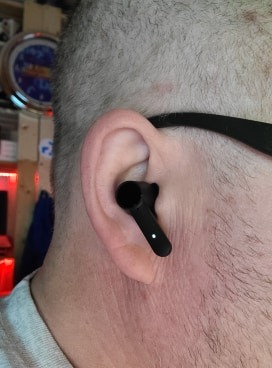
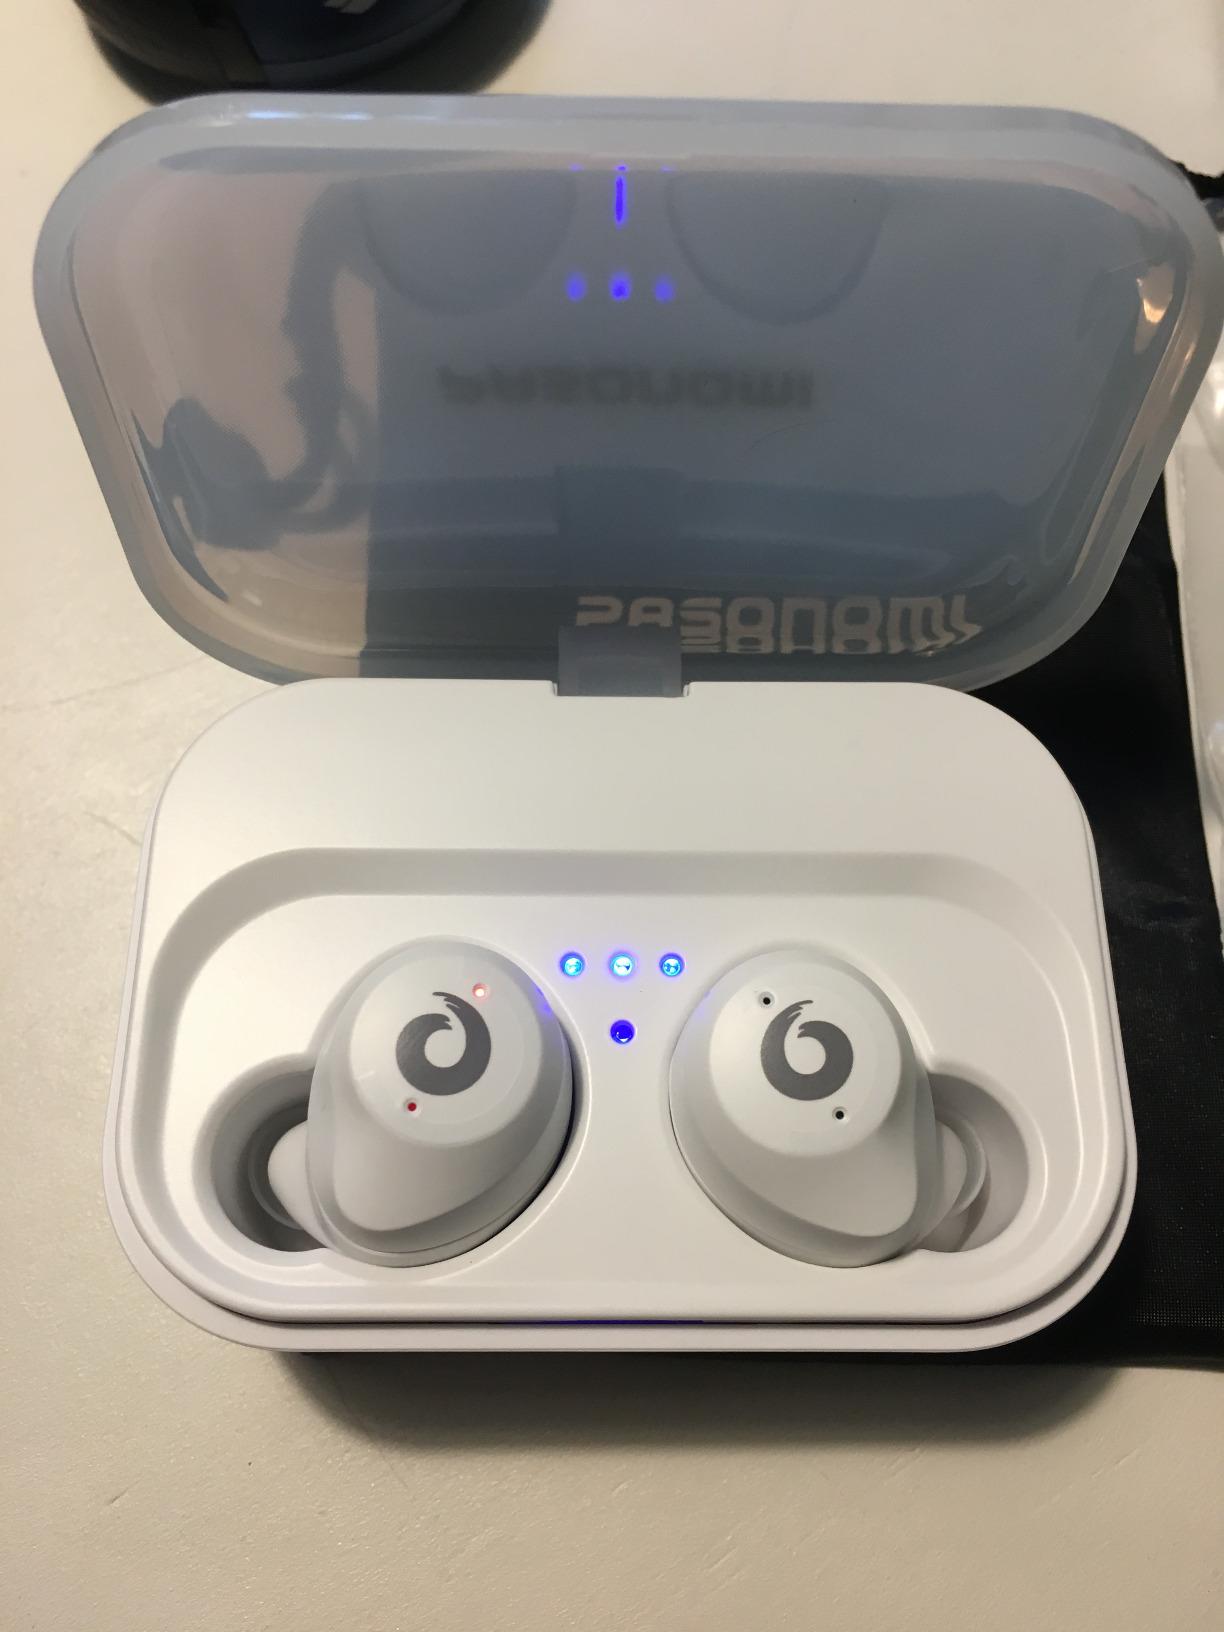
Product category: earbuds
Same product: no